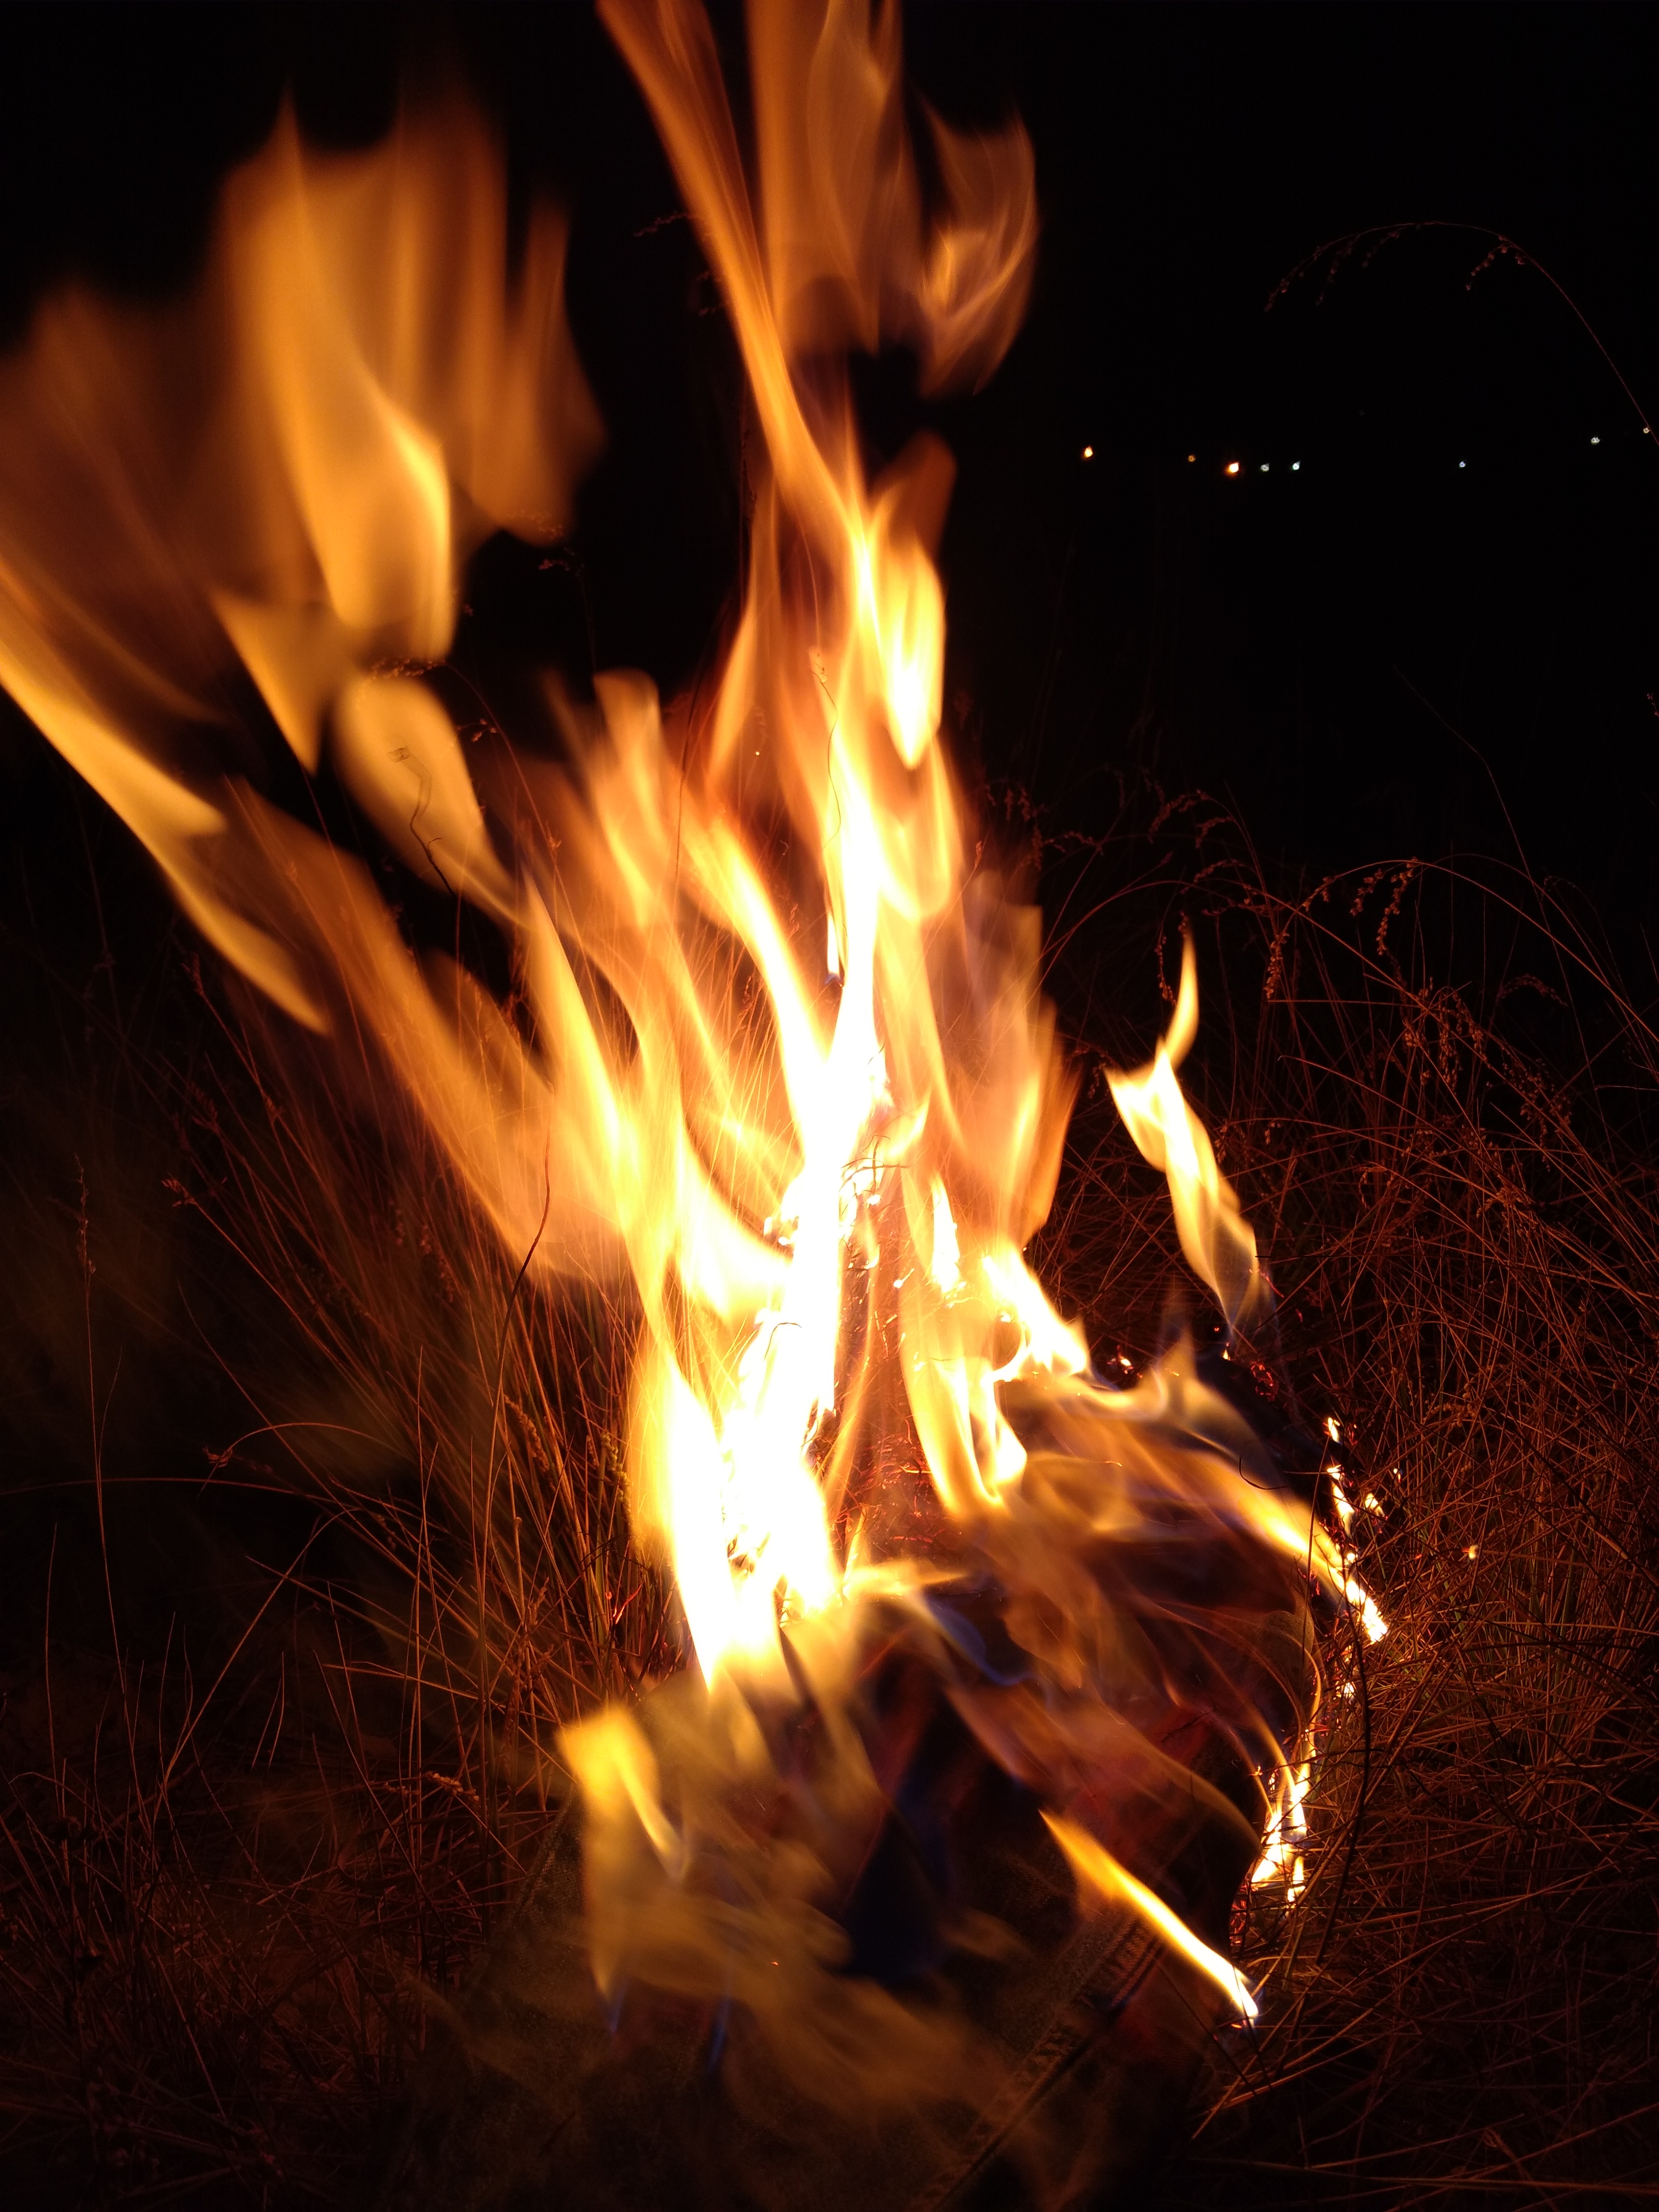
fire, flame, heat, bonfire, campfire, atmosphere, event, night